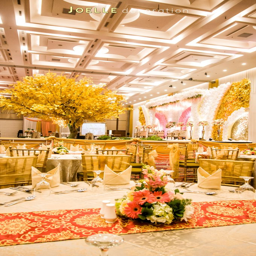
all in the name of love by person